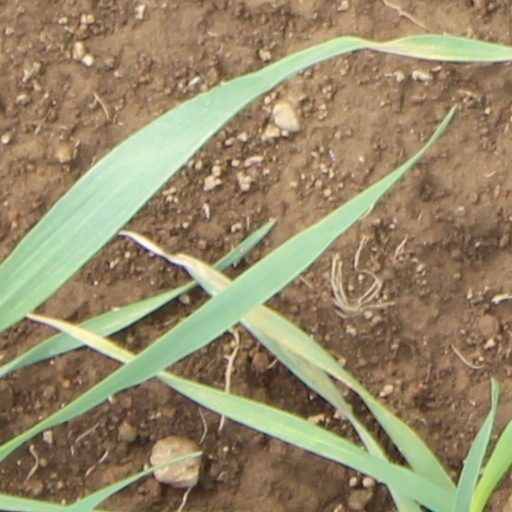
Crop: wheat